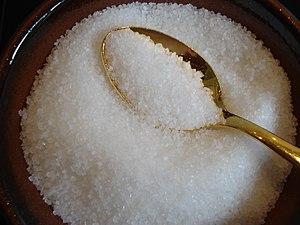
sucre